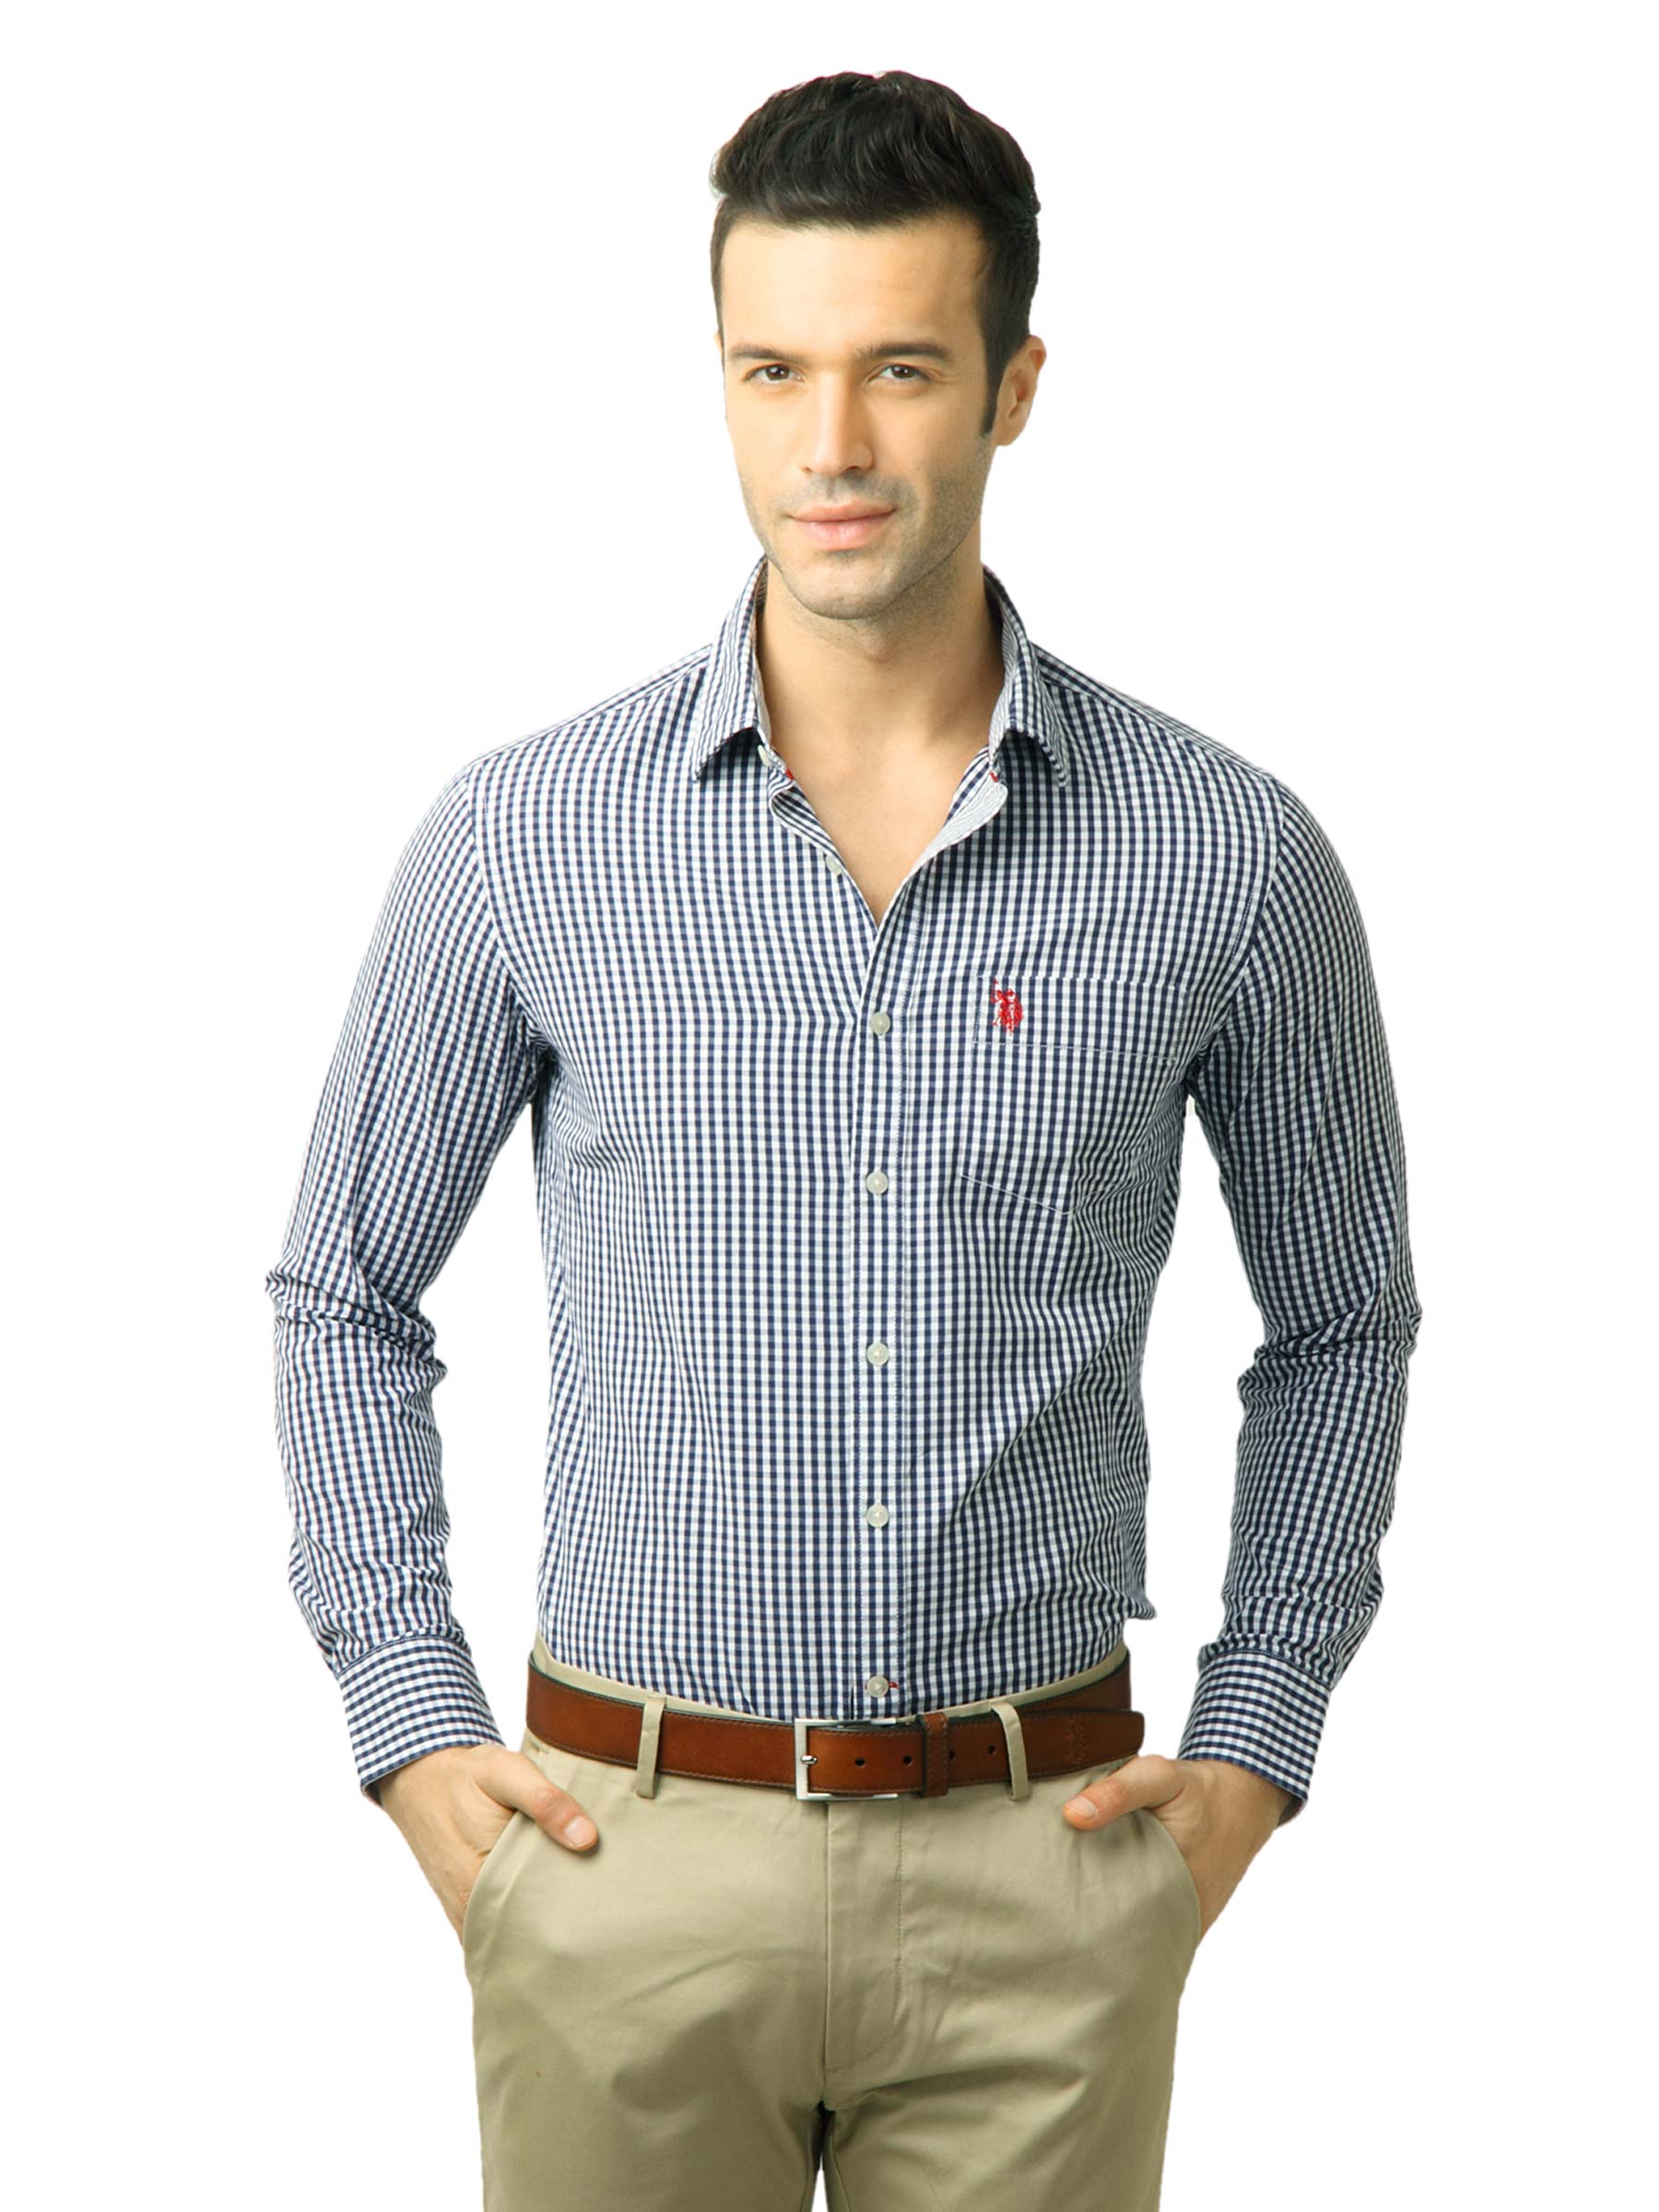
U.S. Polo Assn. Men Checks Navy Blue Shirt
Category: Apparel / Topwear / Shirts
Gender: Men
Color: Navy Blue
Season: Winter 2016
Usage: Casual